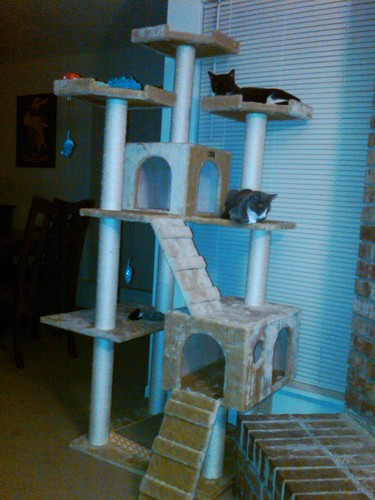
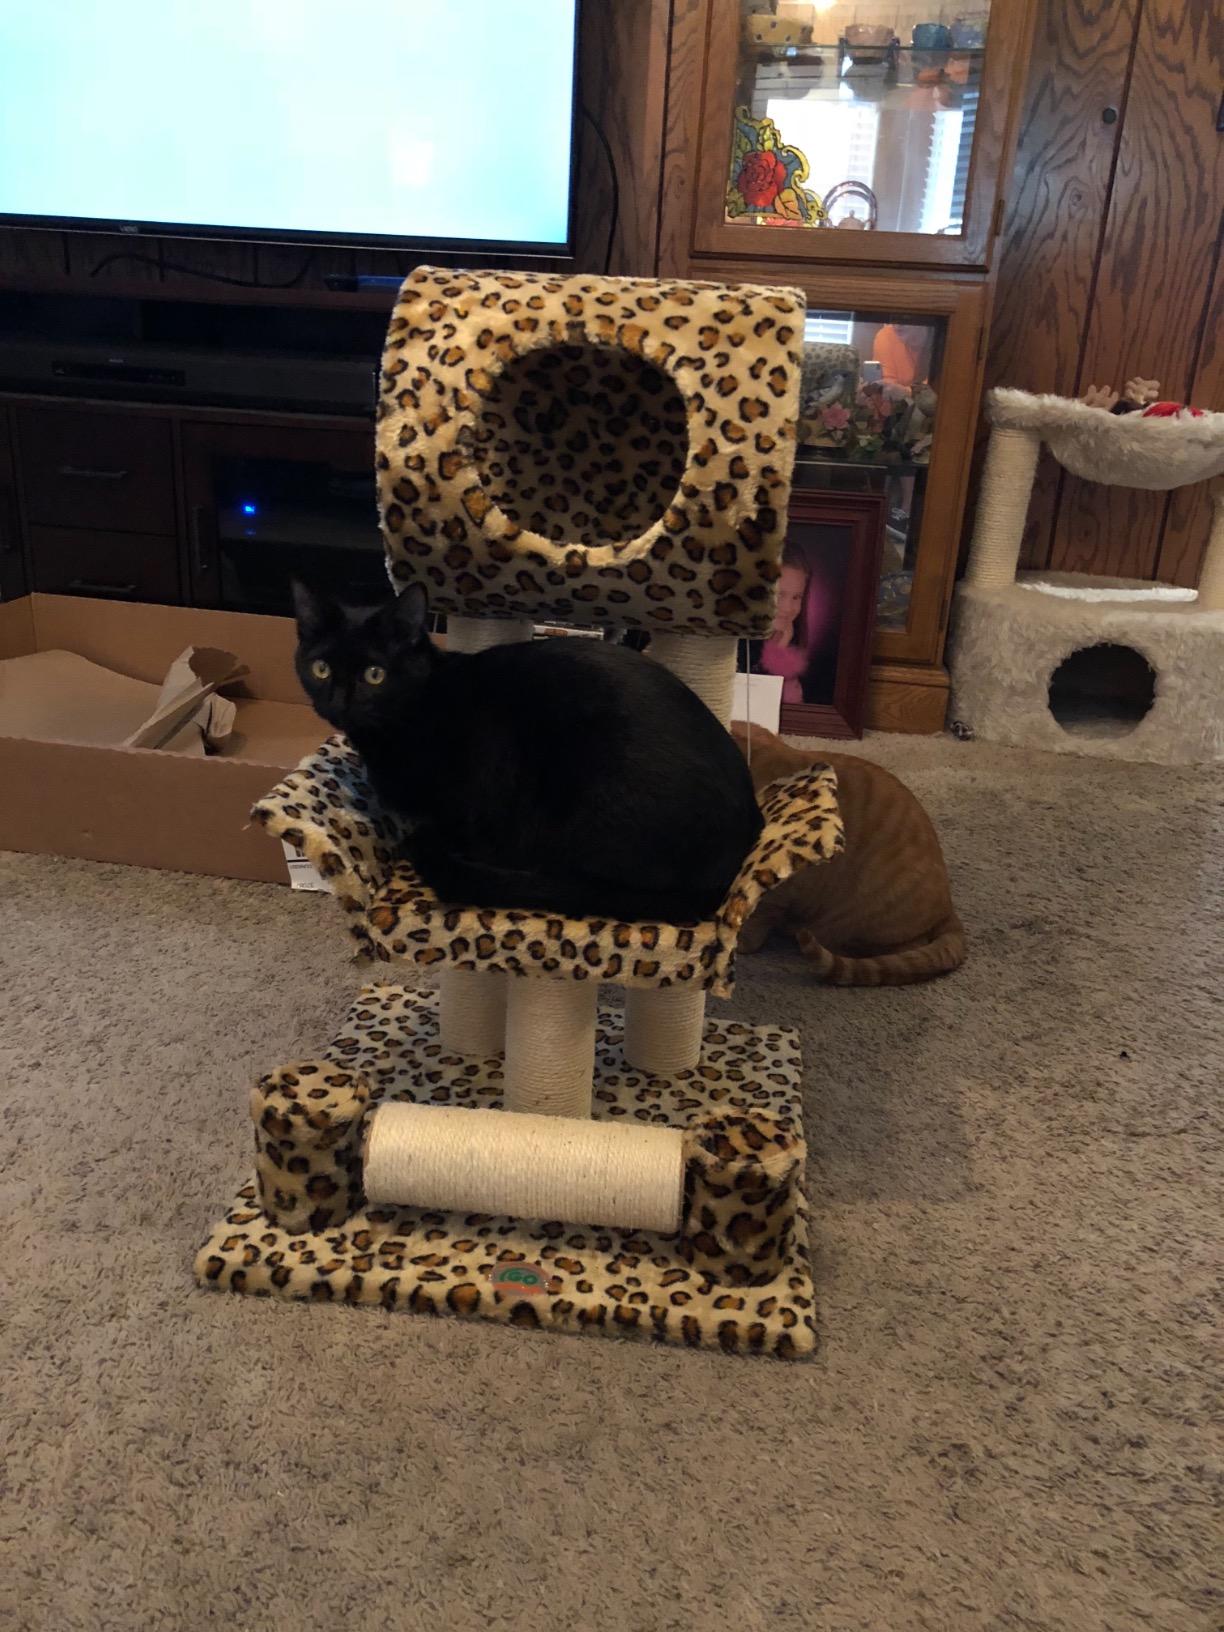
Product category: items_cat tree
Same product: no